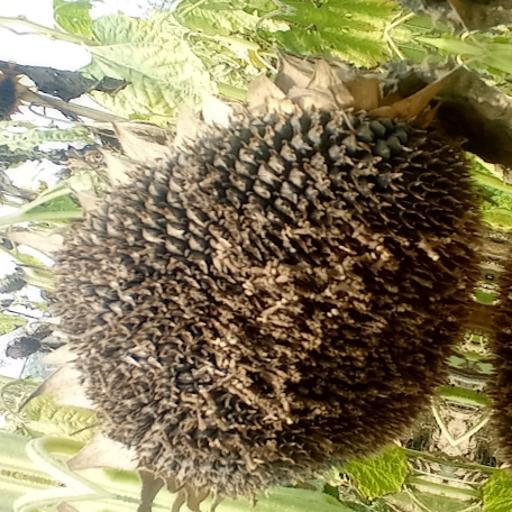
Label: Gray_mold